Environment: real
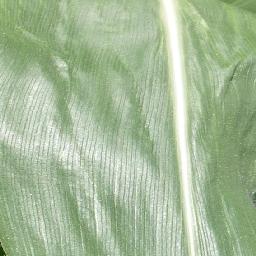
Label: healthy